Old University Building, Valletta

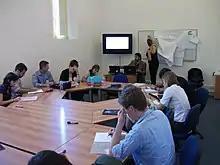
Lectures at the Valletta Campus

On 12 September 1634, both the college and the adjacent church were severely damaged when a gunpowder factory exploded. The buildings were repaired, and the church had its façade completely rebuilt. The new design was entrusted to Francesco Buonamici. Further damage occurred during the 1693 Sicily earthquake. In 1695, a sundial with a Latin inscription was installed on the rear of the building. In the early 18th century, part of the building was converted into a permanent exhibition by housing artifacts from Ciantar's antiquities collection which came from his former residence in Marsa. This brought the attention of several historians at the time, raising the interest of antiquity in Malta at the time. However, soon after the expulsion of the Jesuits, the collection went sparse among those interested to acquire them with minimal concern over the preservation of the artifacts.